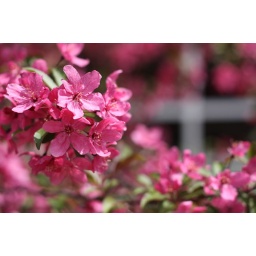
some lovely pink blooms on a tree in my school's water garden area...